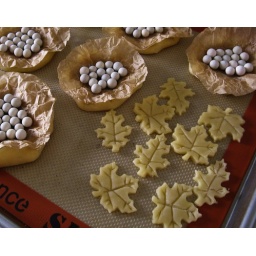
Ready to go in the oven for the blind baking. They look like little bird nests.